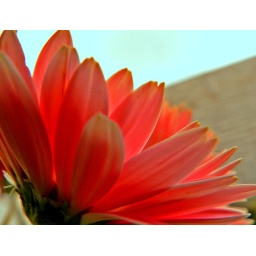
The sky over my house behind this freshly emerging daisy